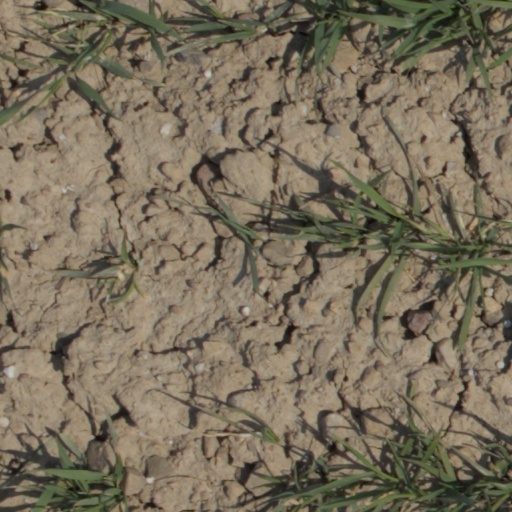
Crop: wheat